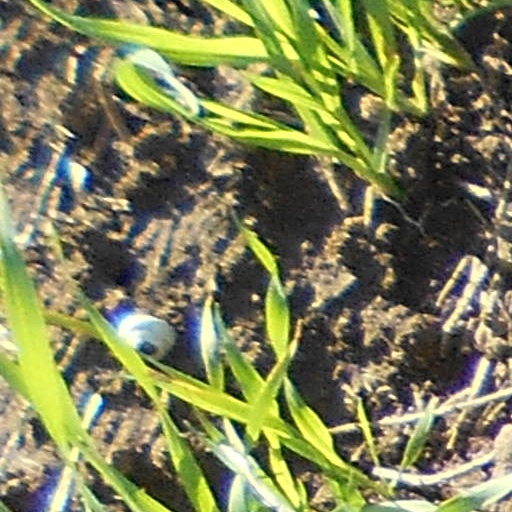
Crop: wheat